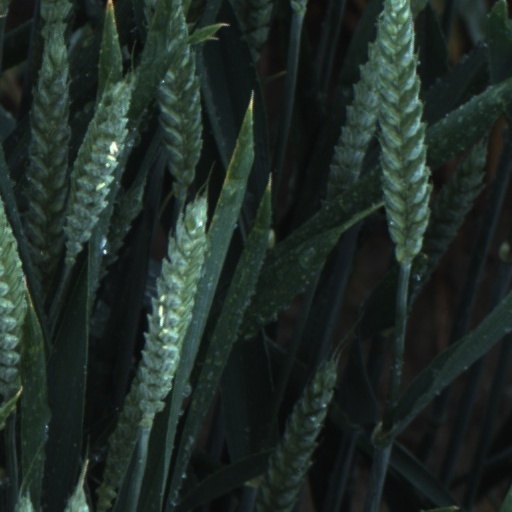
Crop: wheat